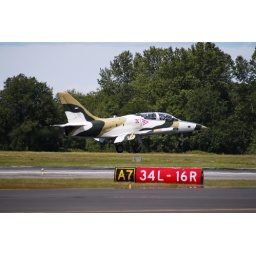
Flying Heritage Collection Fly Day May 22 2010 - Paul Allen's vintage airplane museum, many in flying order